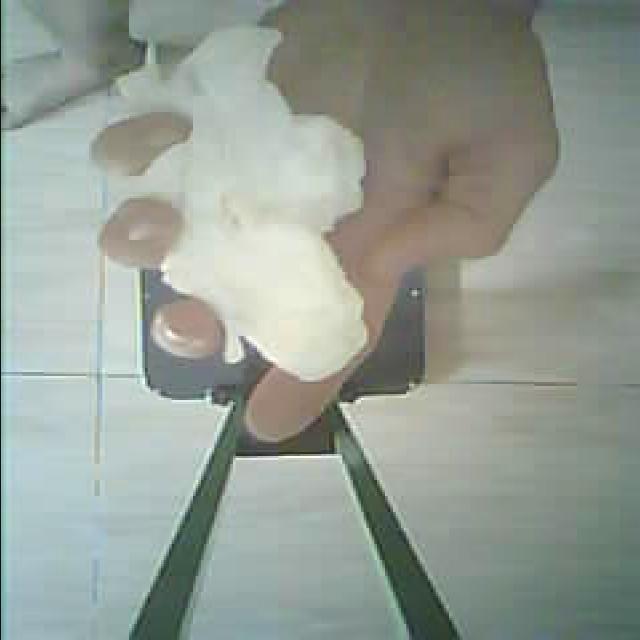
Label: tissues